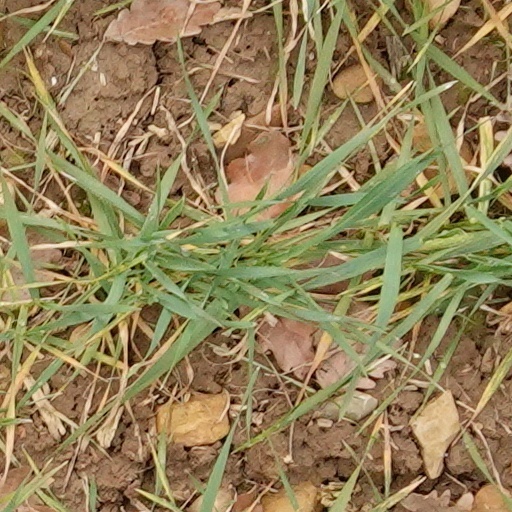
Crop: wheat